Mamertines

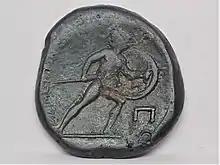
Coin minted under Mamertine rule, depicting a warrior

The Mamertines ("sons of Mars") were mercenaries of Italian origin who had been hired from their home in Campania by Agathocles (361–289 BC), Tyrant of Syracuse and self-proclaimed King of Sicily. After Syracuse lost the Seventh Sicilian War, the city of Messina was ceded to Carthage in 307 BC. When Agathocles died in 289 BC it left many of his mercenaries idle and unemployed in Sicily. Most of them returned home but some, liking the climate and the prospect of adventure on a foreign island, remained. They played a major role in the lead-up to the First Punic War.